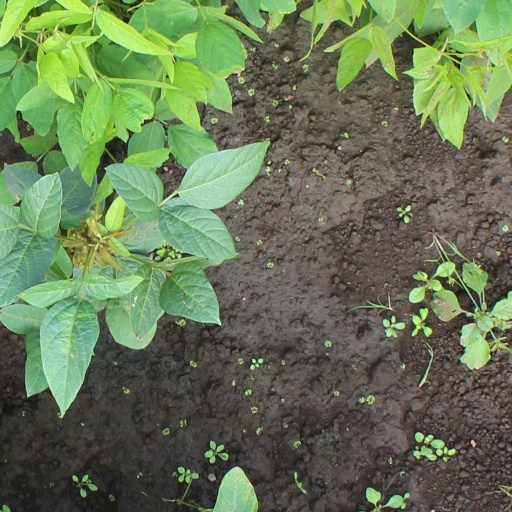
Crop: soybean